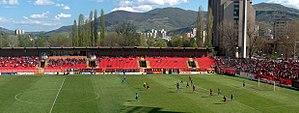
Le stade Bilino Polje est un stade de football, situé à Zenica, en Bosnie-Herzégovine.